Strathcona Public Building

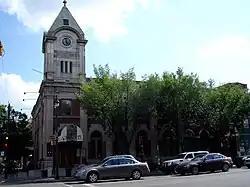
Strathcona Public Building, 2010

The Strathcona Public Building, Old Strathcona Post Office, South Side Post Office or South Edmonton Post Office is restored heritage building in Strathcona Square in the Old Strathcona heritage district of Edmonton. The restored building along with a Festival Market was opened to the public on the first weekend of September 1988 and the place came to be known as Strathcona Square.